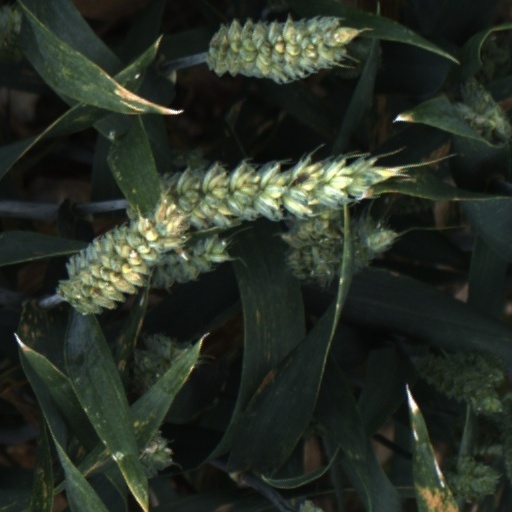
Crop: wheat